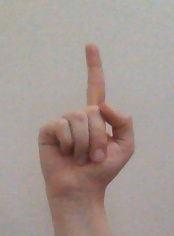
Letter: bb